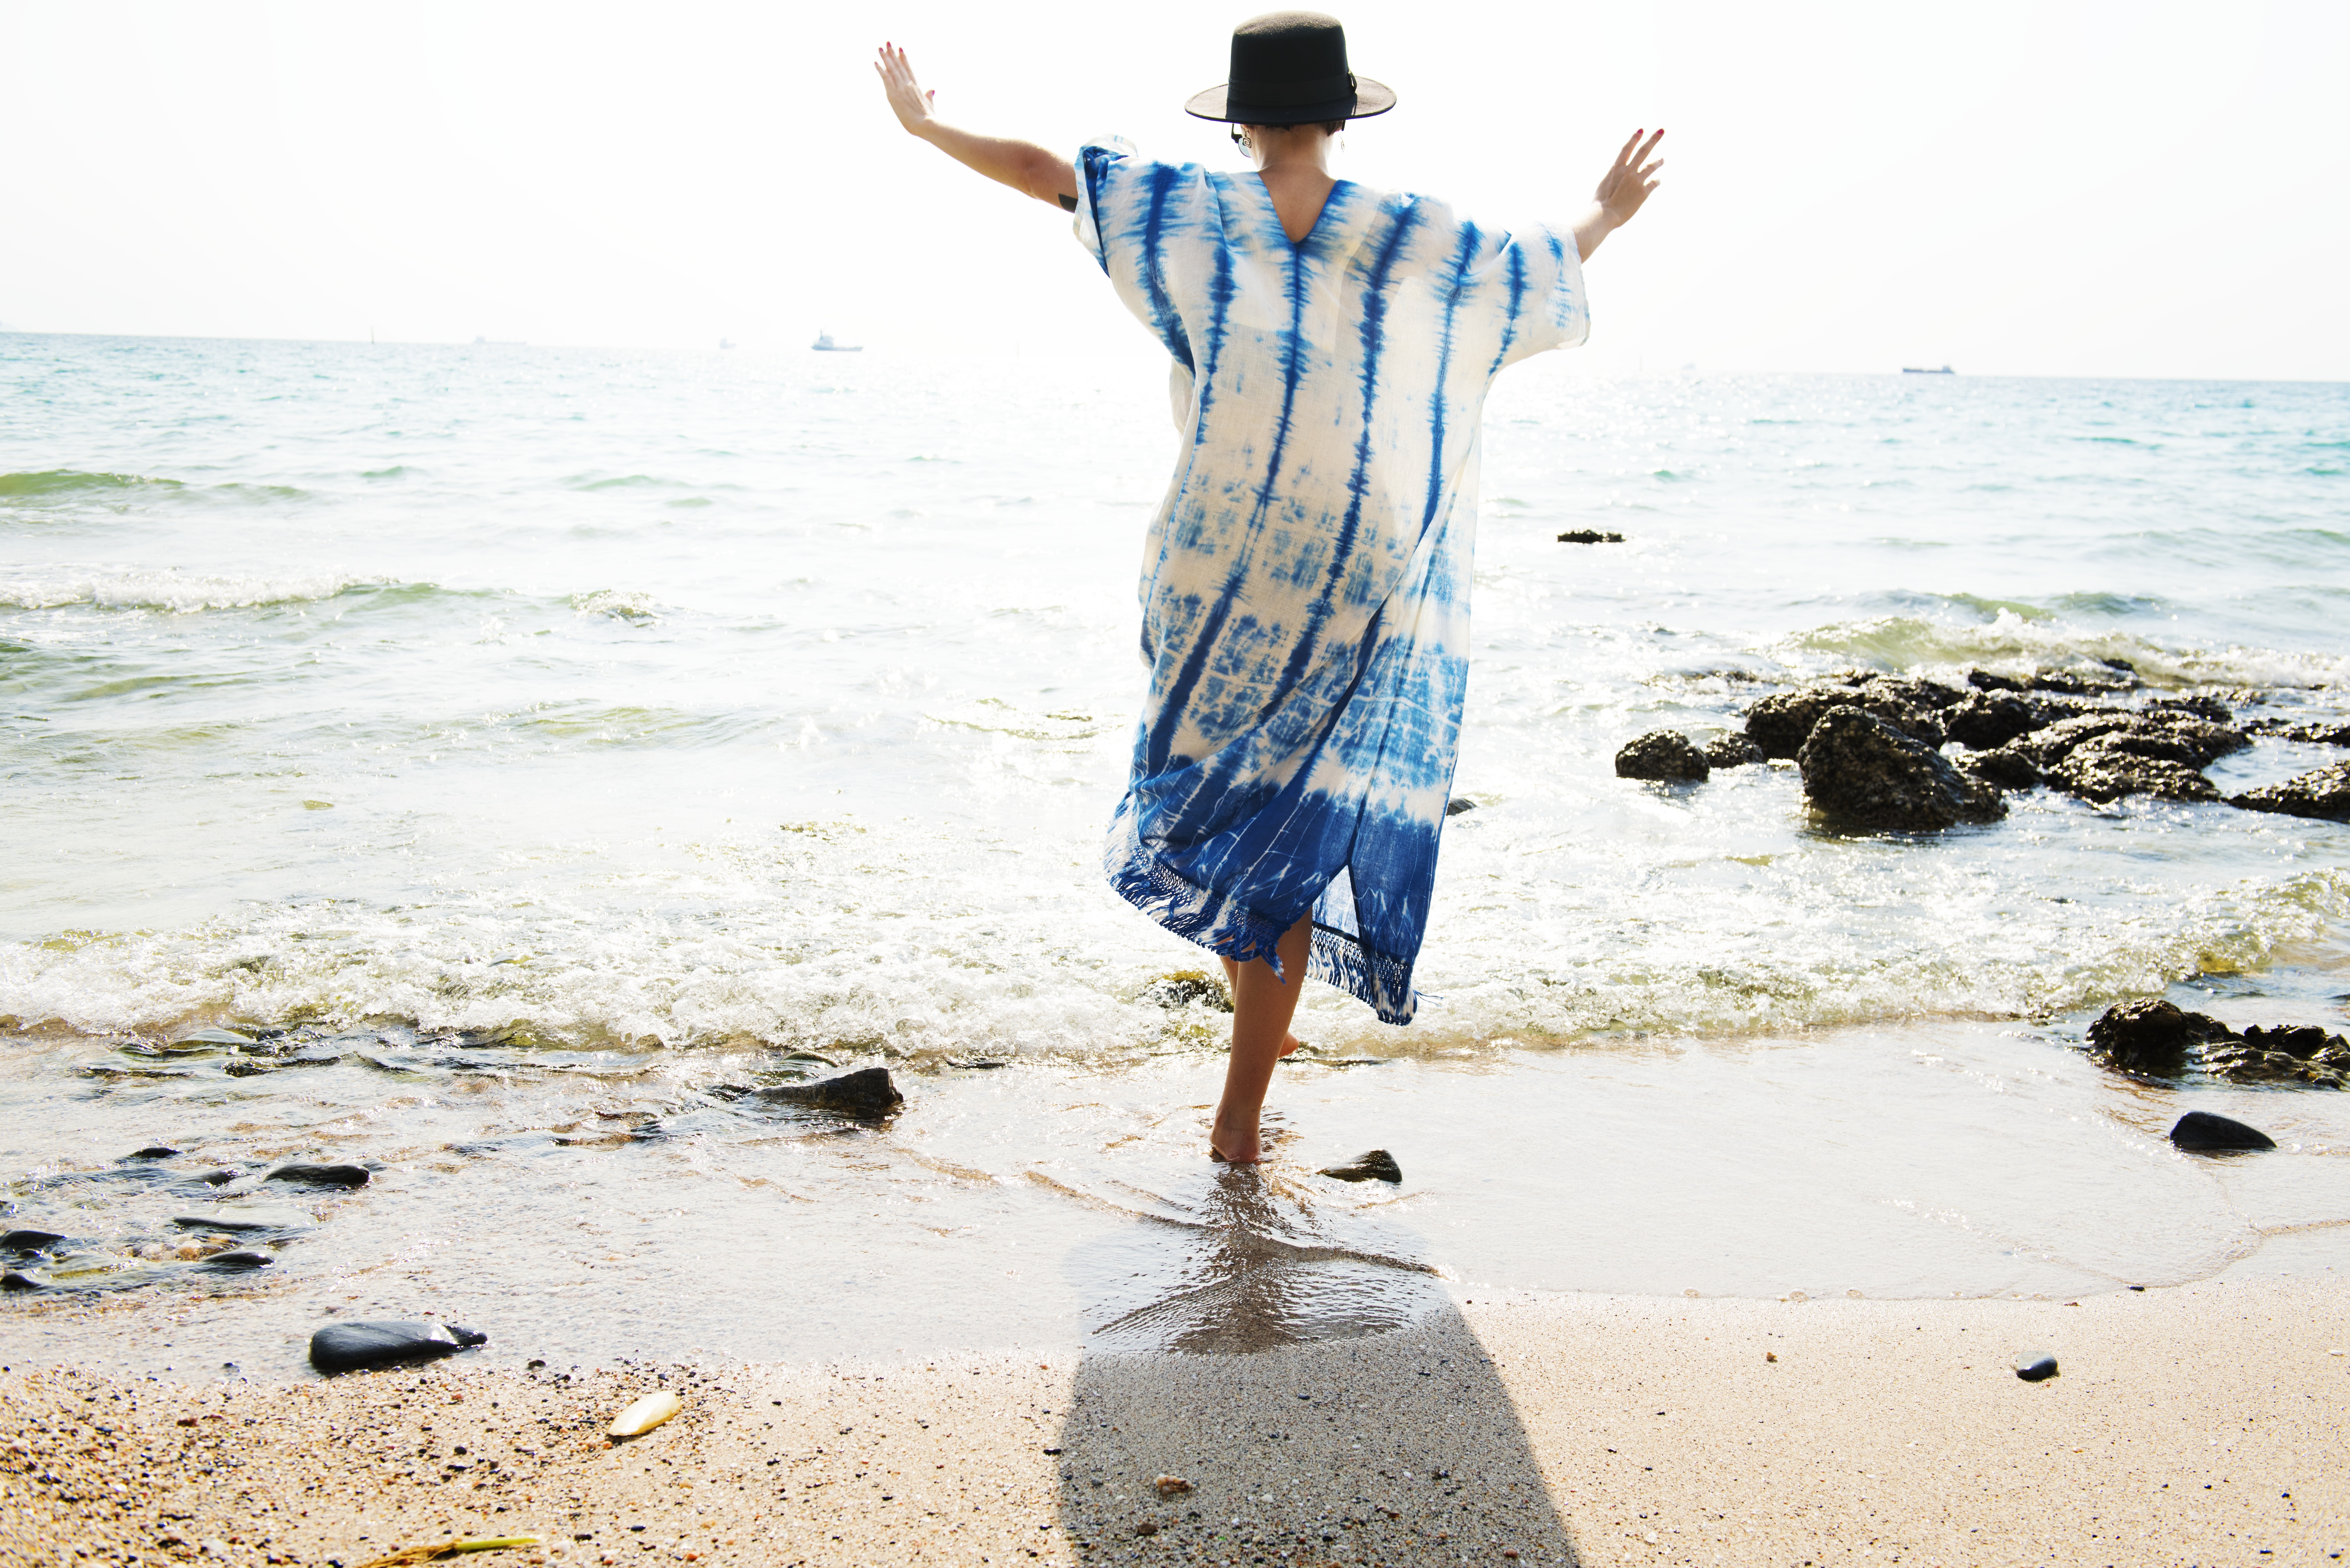
beach, sea, water, nature, sand, ocean, walking, girl, woman, shore, summer, vacation, travel, recreation, model, young, spring, relax, peaceful, peace, holiday, fresh, serene, fashion, blue, rest, freedom, playing, tourism, leisure, playful, activity, rear view, outdoors, relaxation, dress, happiness, women, traveling, beauty, chill, beautiful, enjoyment, adult, hobby, chill out, photo shoot, recess, tranquil scene, human positions